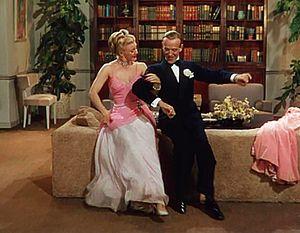
Entrons dans la danse est un film musical américain de Charles Walters, produit par Arthur Freed, sorti en 1949.